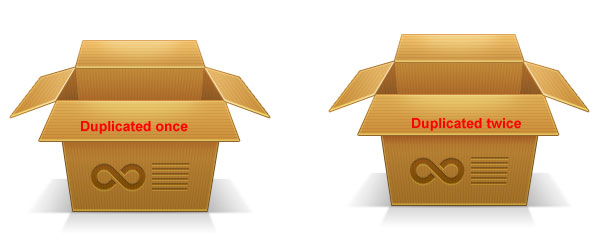
Label: cardboard